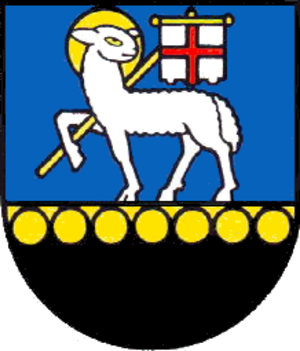
Blason de la commune de Langenbruck, Suisse
Langenbruck est une commune suisse du canton de Bâle-Campagne, située dans le district de Waldenburg.